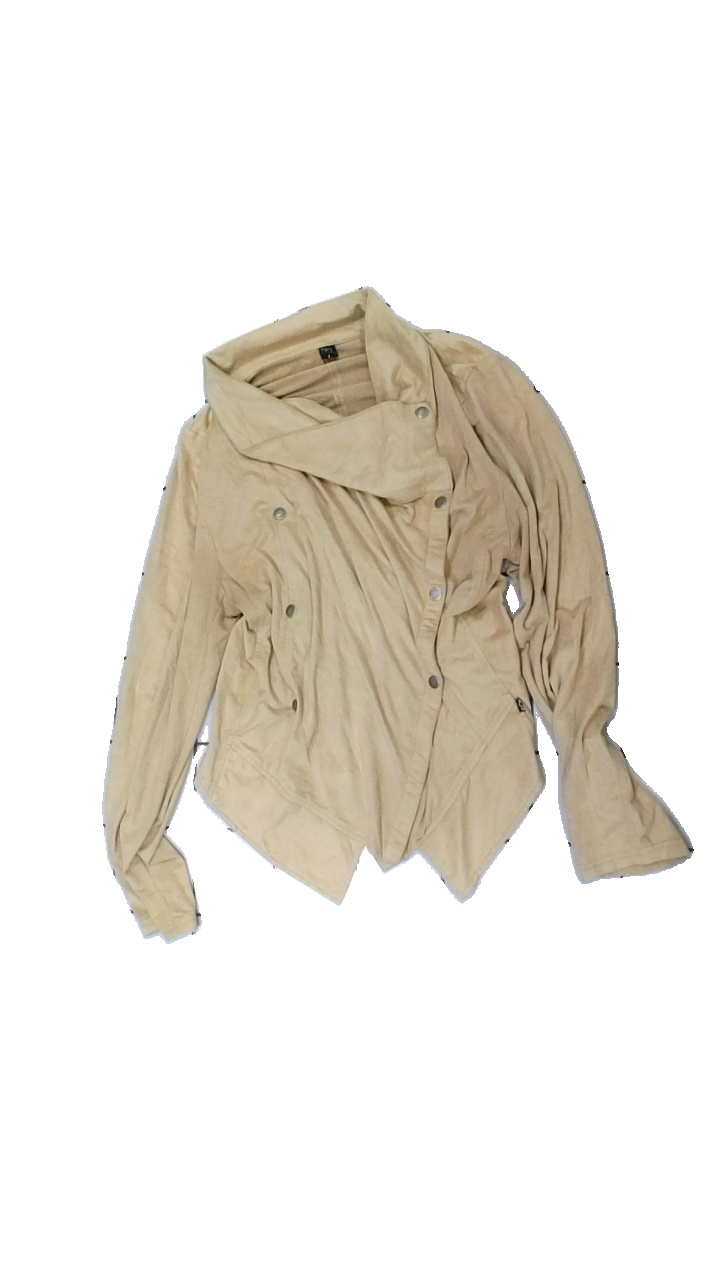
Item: Jacket (Ladies)
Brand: Etui
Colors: Beige
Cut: Regular
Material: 100% polyester
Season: All
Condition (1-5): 2
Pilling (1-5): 1
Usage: Export
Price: <50